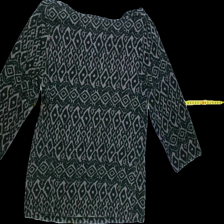
View: back
Type: Blouse
Category: Ladies
Brand: Isolde
Colors: Black, Brown
Material: 95%viscose 5%elastane
Pattern: Geometric print
Cut: Regular, C-collar
Size: S
Season: All
Trend: No trend
Stains: No
Price range: <50
Recommended usage: Export